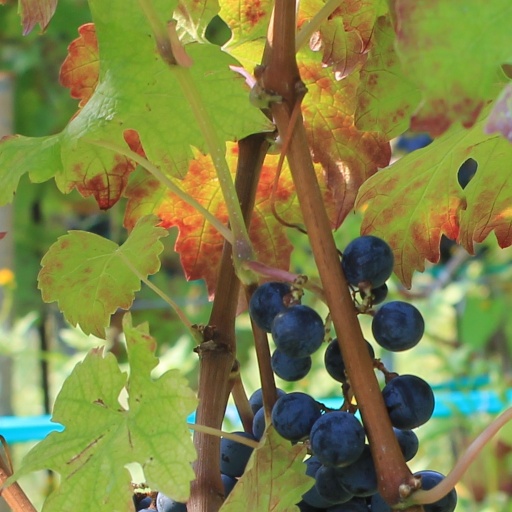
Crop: grape